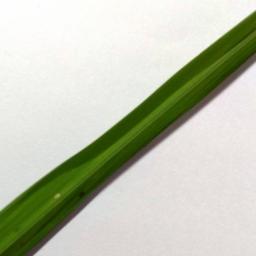
Label: Rice___Brown_Spot